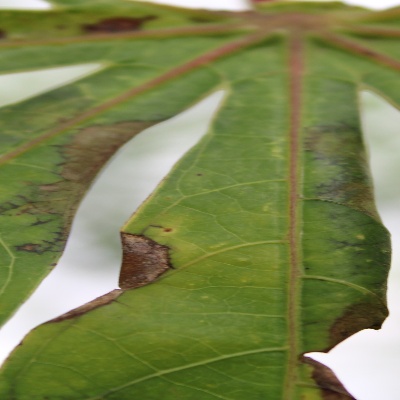
Crop: Cassava
Condition: bacterial blight